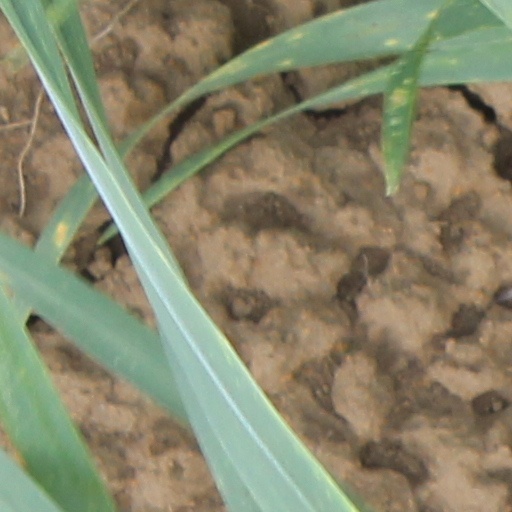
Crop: wheat